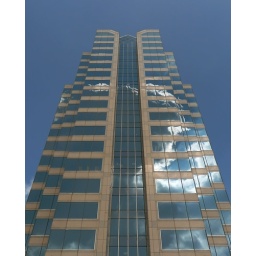
A building in Austin Texas with clouds reflecting off of the windows. Taken just as the cloud moved in front of the sun.